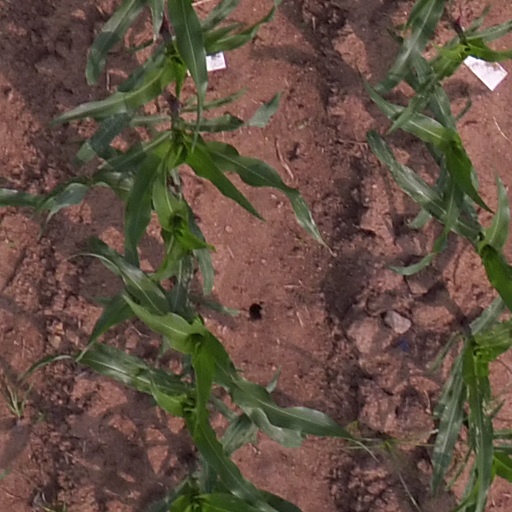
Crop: maize; corn